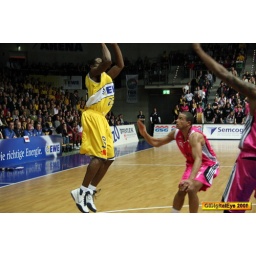
oldenburg ewe baskets vs bonn foto by OlDigitalEye 2009 01 31 7937_2